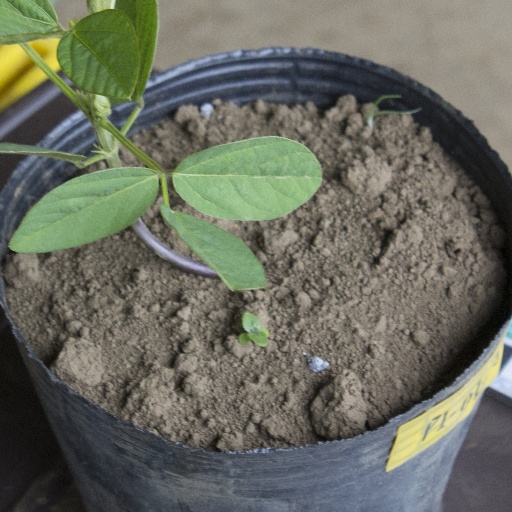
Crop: soybean